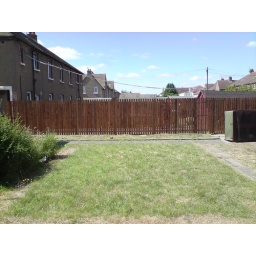
slat fence in brown treated wood